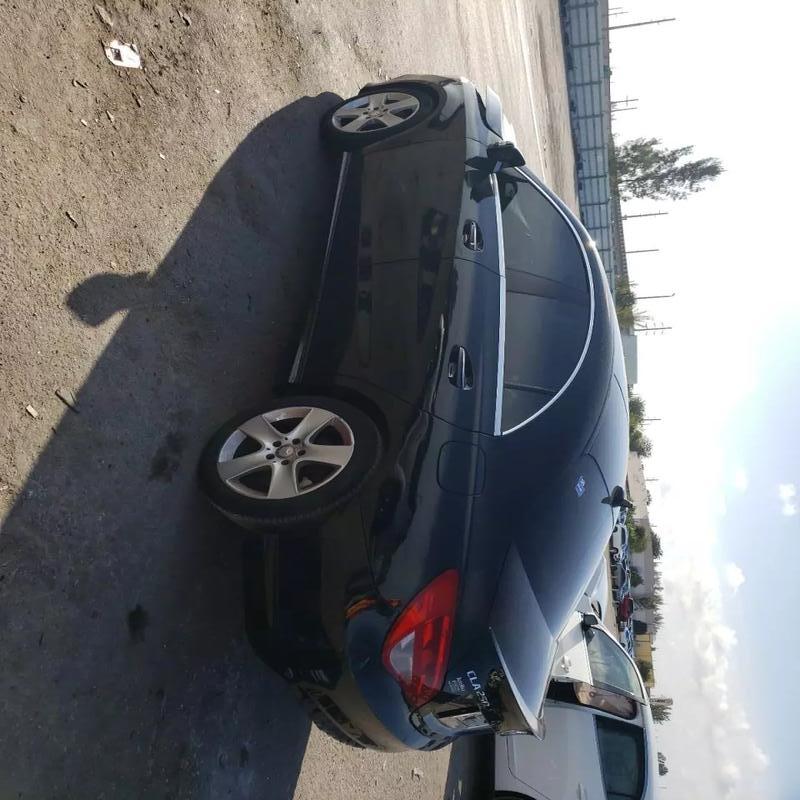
Aucun dommage détecté.
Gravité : aucun